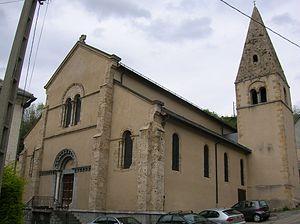
La Motte-d'Aveillans église
La Motte-d'Aveillans est une commune française située dans le département de l'Isère en région Auvergne-Rhône-Alpes.